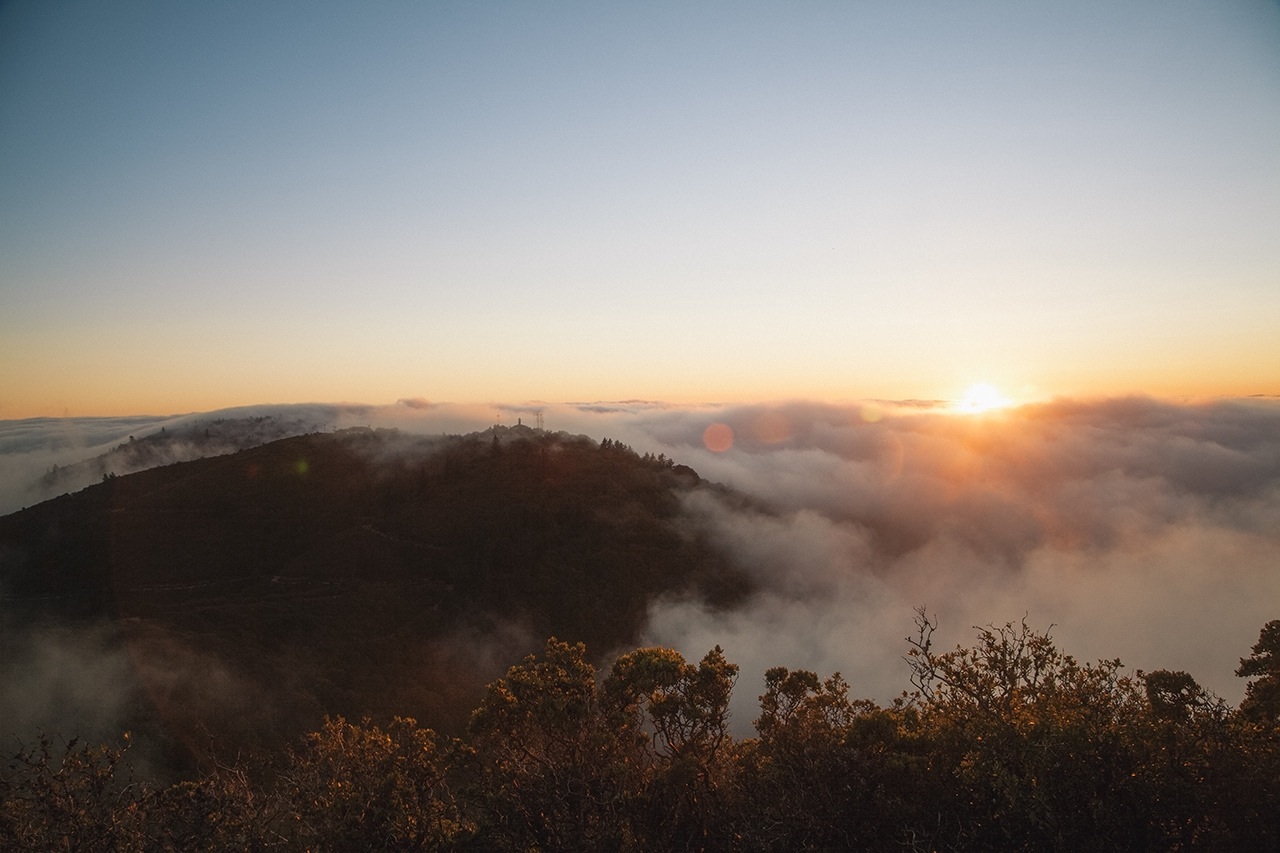
nature, grass, horizon, mountain, cloud, sky, sun, sunrise, sunset, mist, sunlight, morning, hill, dawn, atmosphere, dusk, evening, trek, hike, weather, hills, clouds, mountains, bushes, afterglow, meteorological phenomenon, atmospheric phenomenon, atmosphere of earth, mountainous landforms, trills